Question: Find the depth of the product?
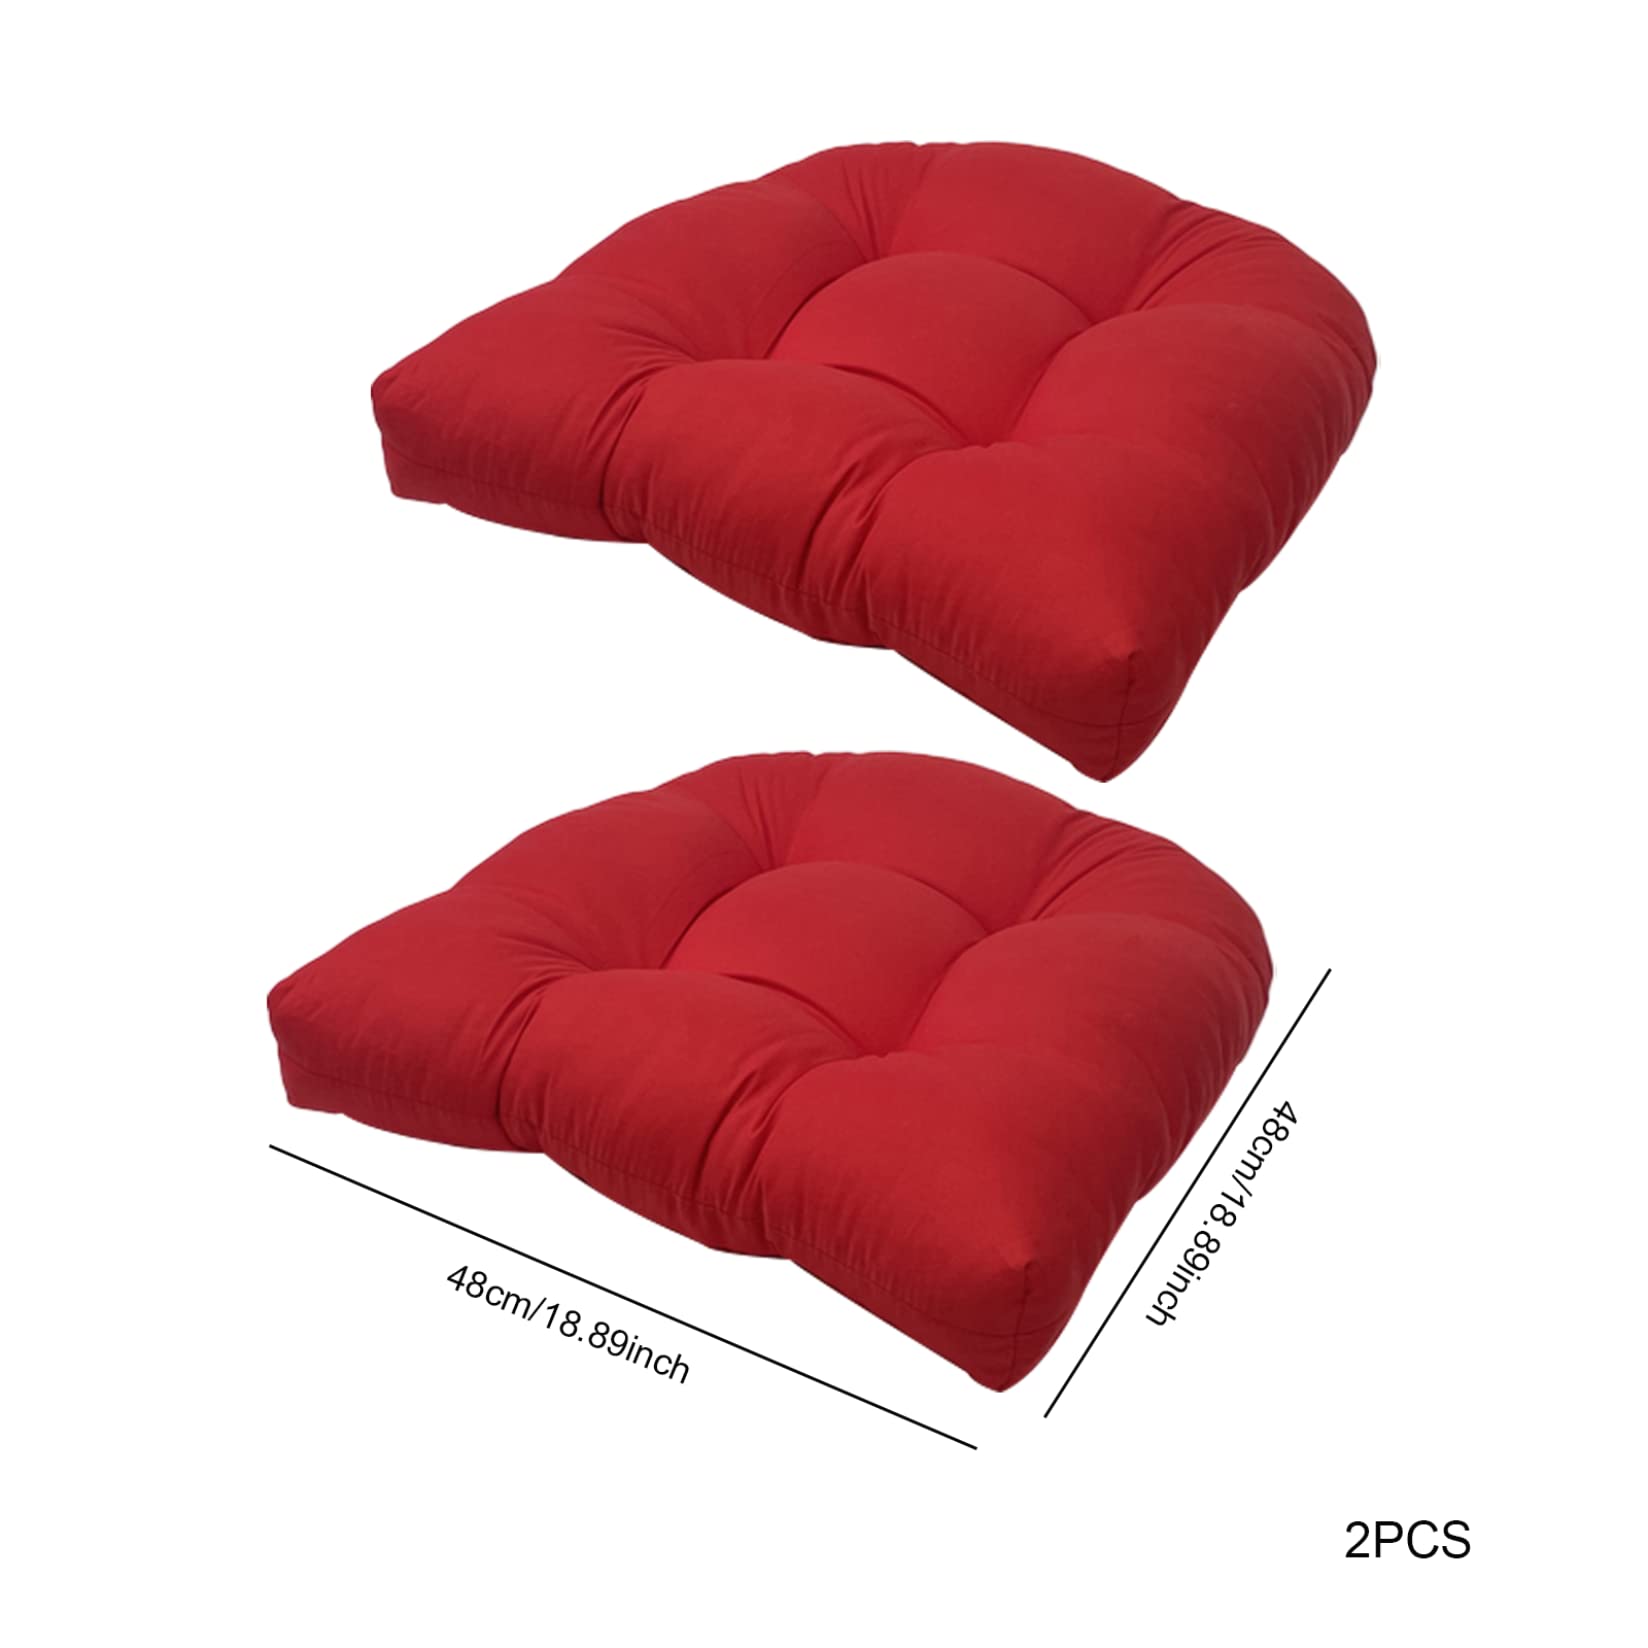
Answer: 48.0 centimetre